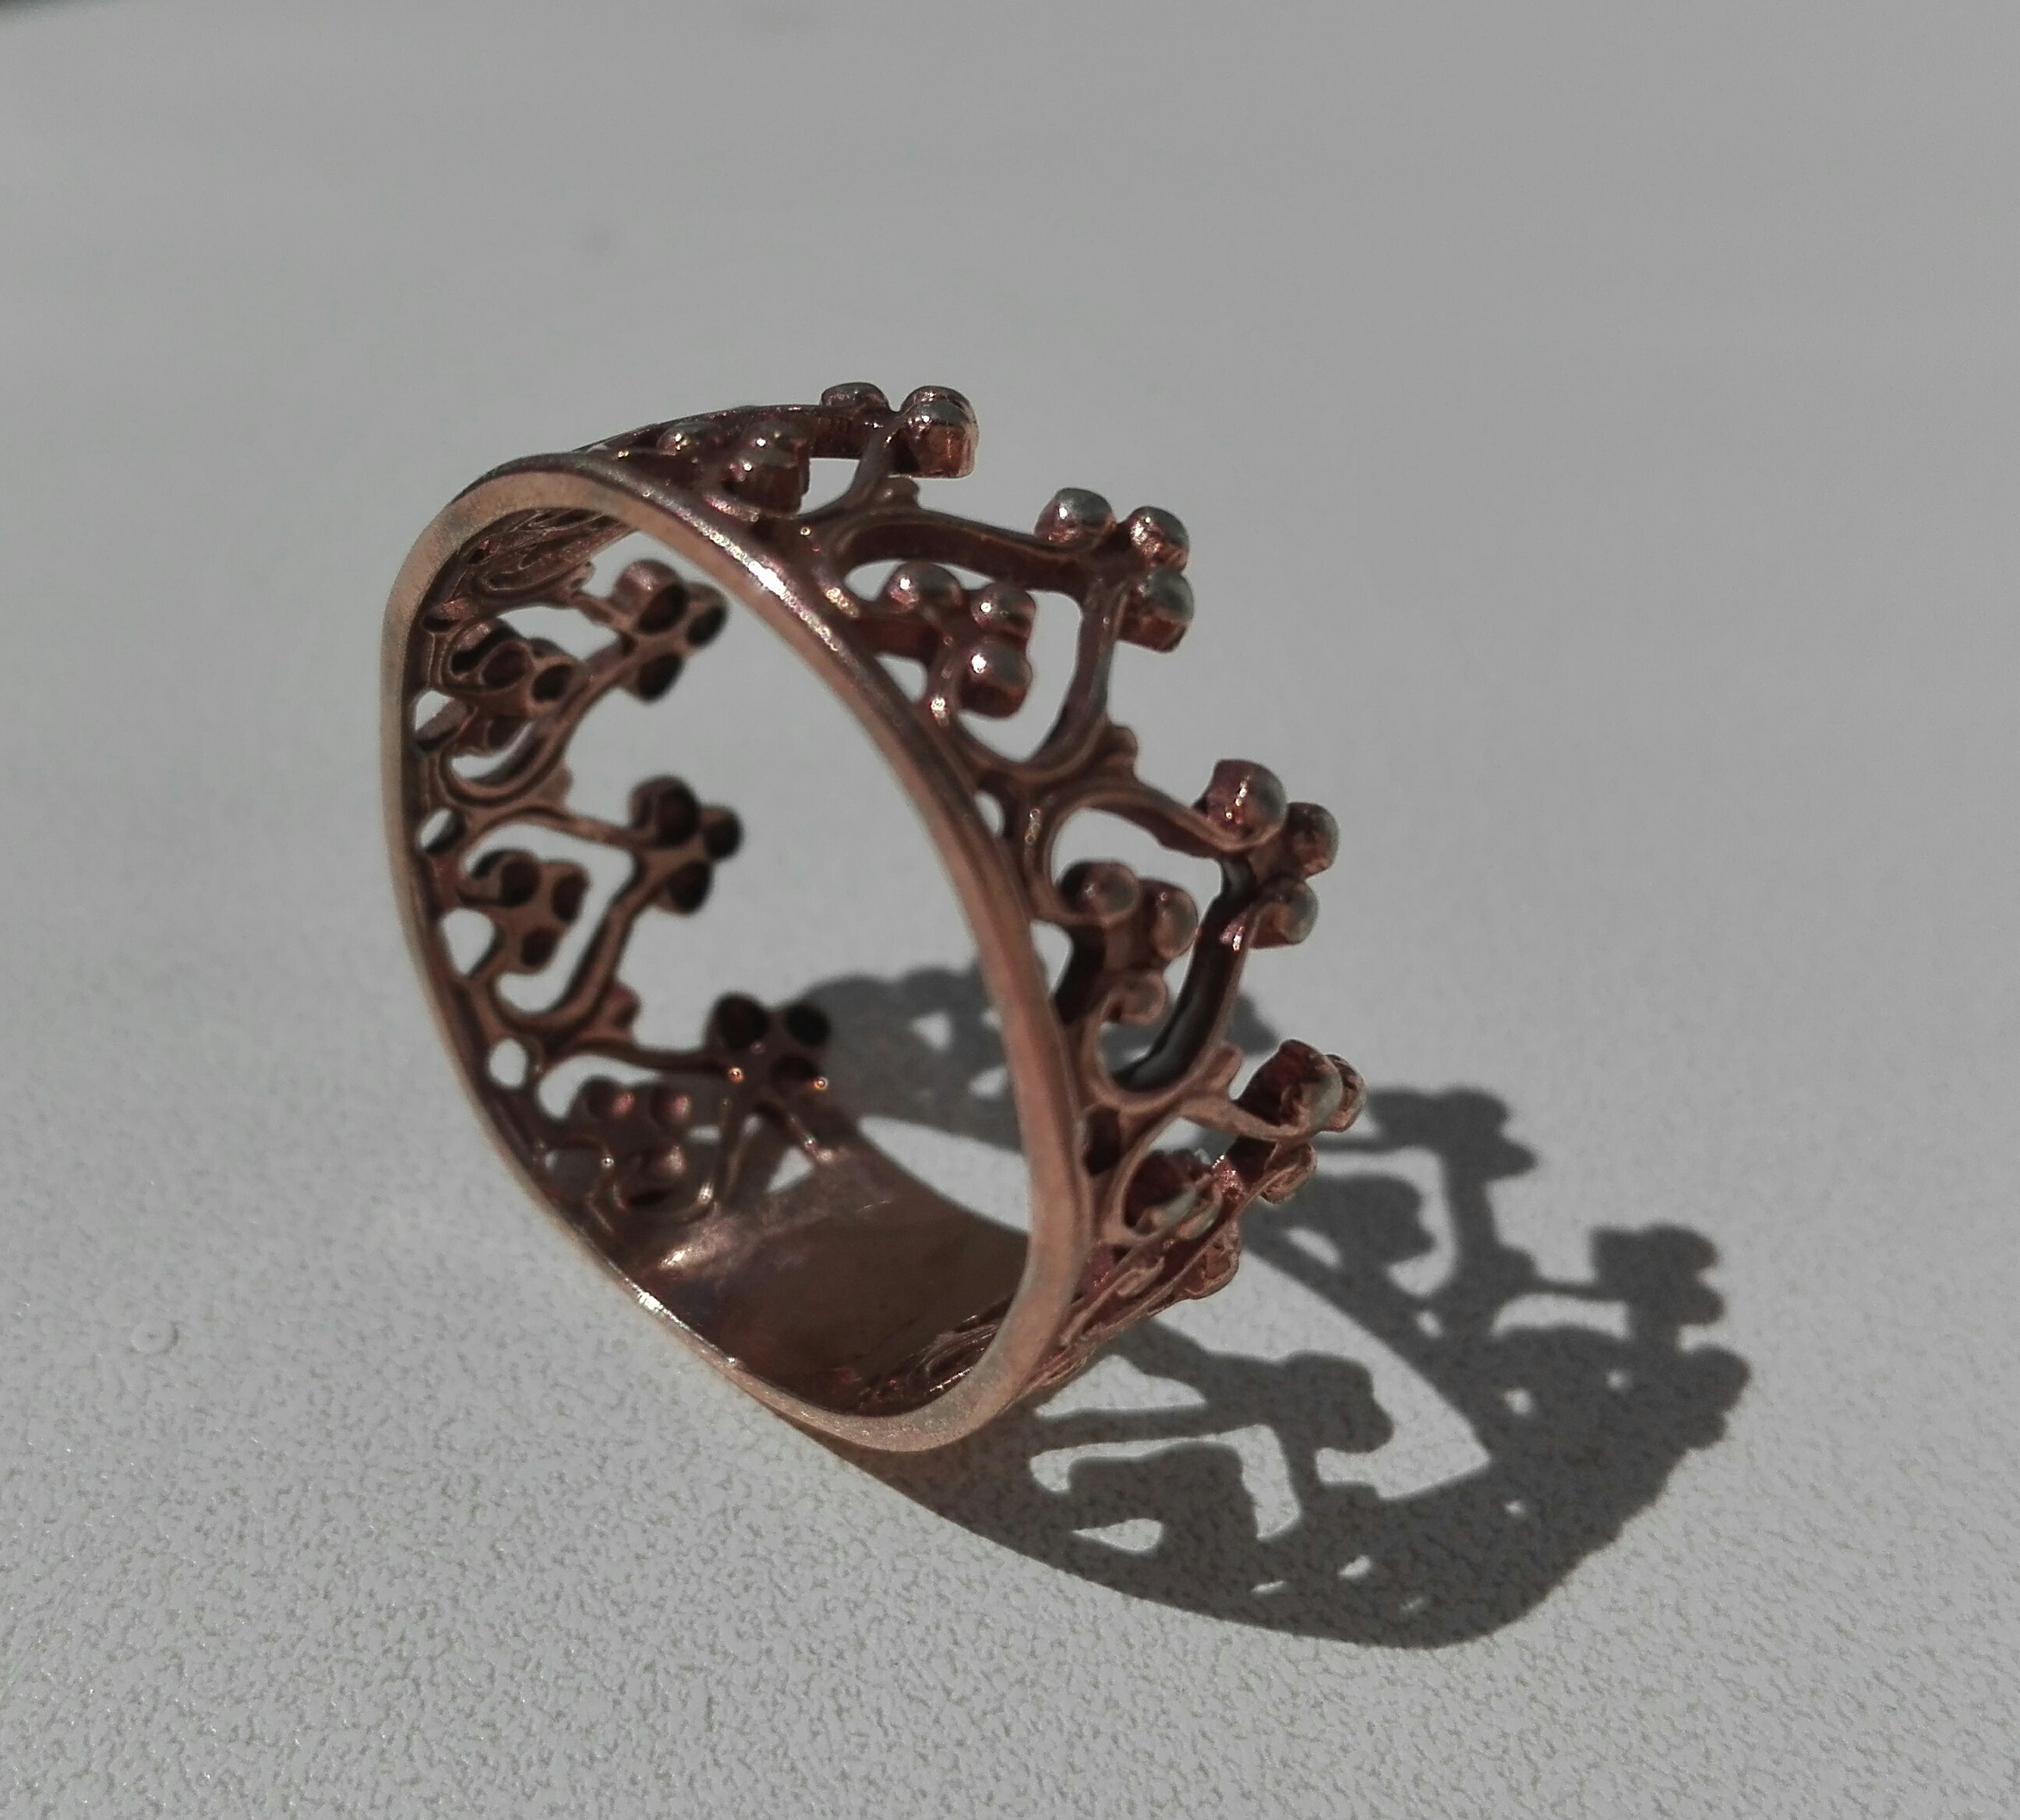
ring, metal, crown, jewellery, gold, pendant, locket, fashion accessory